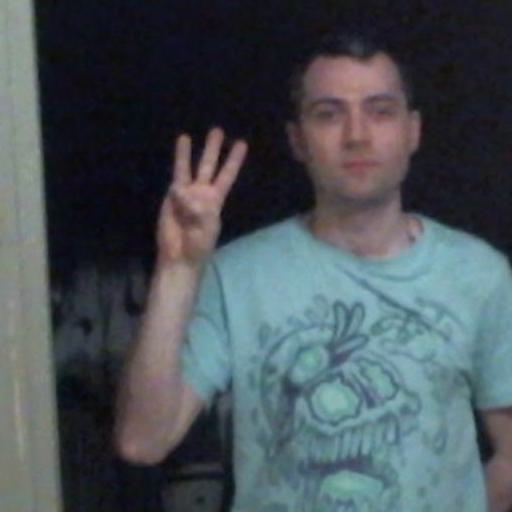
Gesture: three